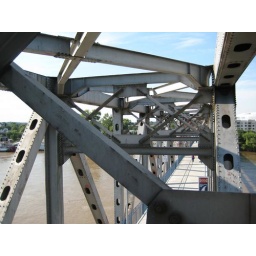
taken in the river market district of little rock, arkansas